Blue Yonder Merlin

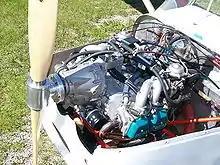
Rotax 912ULS 100 hp installation in a Blue Yonder Merlin EZ

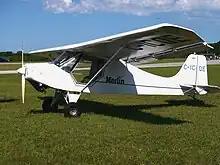
1990 model Macair Merlin GT

The Merlin was designed in 1986 by John Burch, who intended to use it in his flight training school. Burch was disappointed with the early ultralights available, in particular their inability to take off and land in crosswinds. The aircraft wing was inspired by the Lazair's wing and used the same aluminum "D" cell and foam rib construction techniques and constant-tapered wing planform. The first example flew in 1987.